Gangster

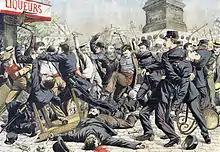
Apache gangsters battle Paris Police on 14 August 1904

A gangster (informally gangsta) is a criminal who is a member of a gang. Most gangs are considered to be part of organized crime. Gangsters are also called mobsters, a term derived from "mob" and the suffix "-ster". Gangs provide a level of organization and resources that support much larger and more complex criminal transactions than an individual criminal could achieve. Gangsters have been active for many years in countries around the world. Gangsters are the subject of many novels, films, television series, and video games.